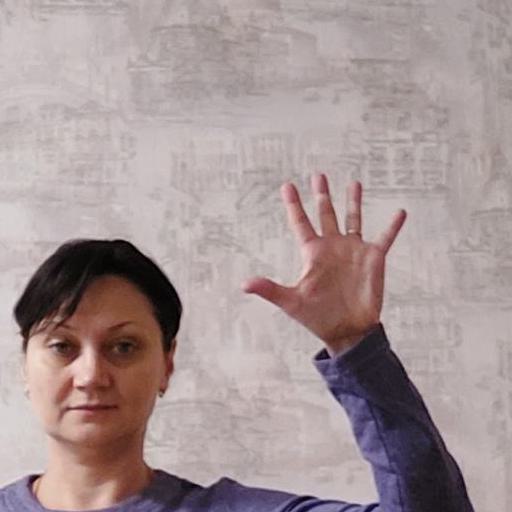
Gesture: palm